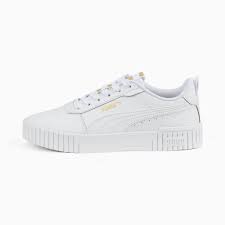
Label: Sneaker